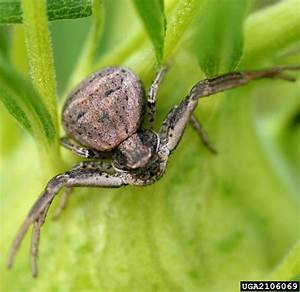
Label: spider